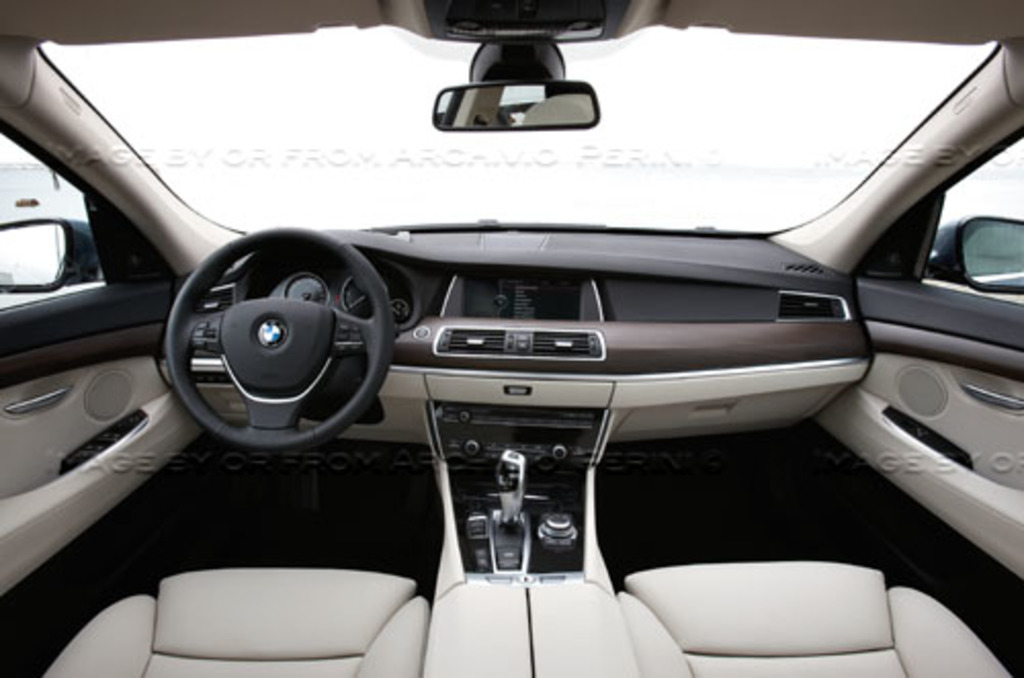
Label: others